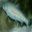
Label: trout